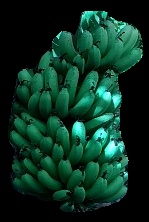
Variety: pachbale
Grade: grade1